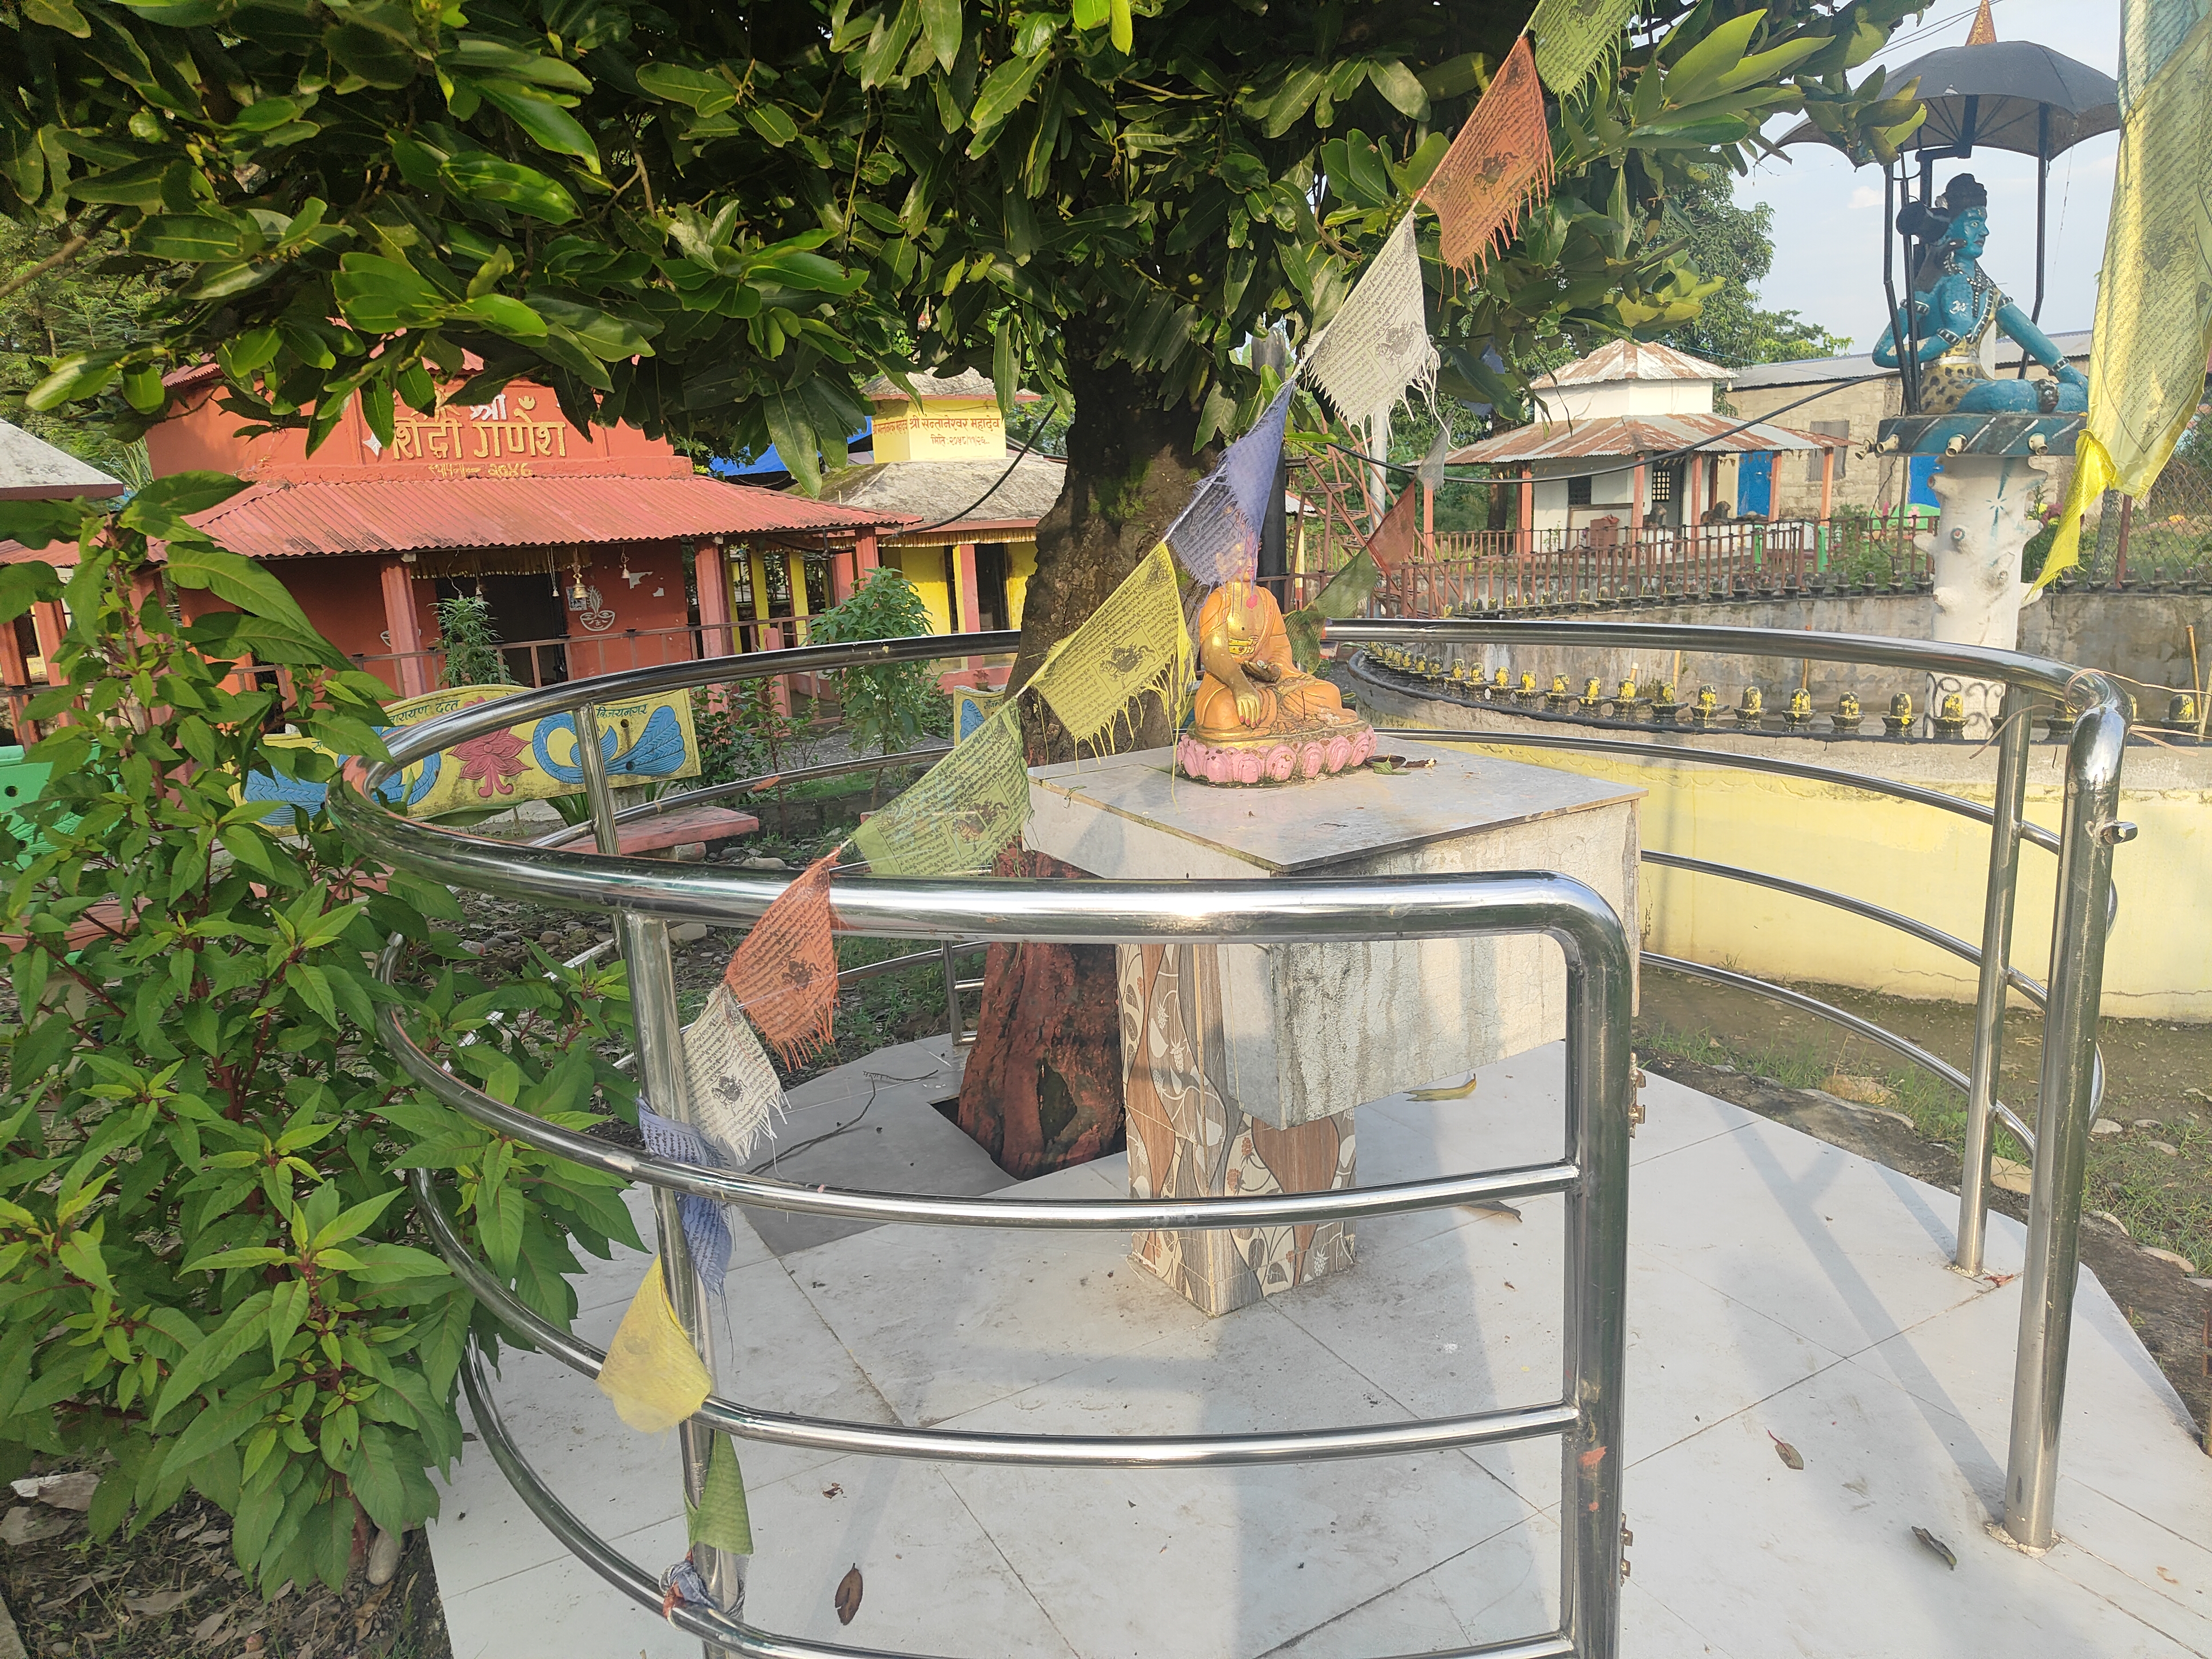
Heritage site: Bijayanagar_Gadesh_Mandir